First Council of Nicaea

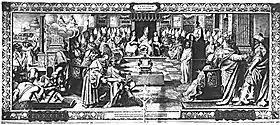
A fresco depicting the First Council of Nicaea at the Vatican's Sistine Salon

In the short-term, the Council did not completely solve the problems it was convened to discuss, and a period of conflict and upheaval continued for some time. Constantine was succeeded by two Arian emperors in the Eastern Empire: his son, Constantius II, and Valens. Valens could not resolve the outstanding ecclesiastical issues and unsuccessfully confronted St. Basil over the Nicene Creed.